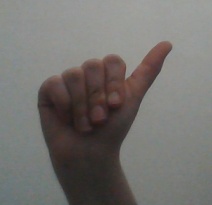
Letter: dhad